Mwanza

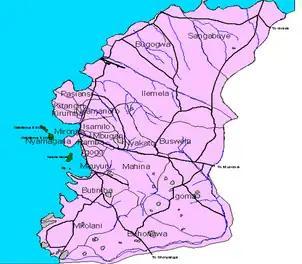
The Mwanza city map

Saanane Island National Park is located on a rocky island in Lake Victoria, 500 meters from Capri Point in the centre of Mwanza.